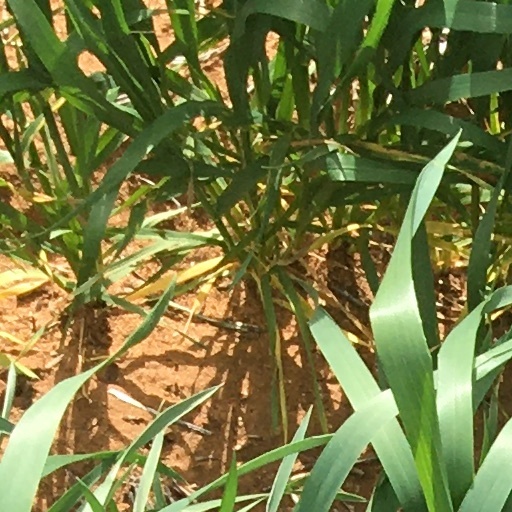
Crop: wheat